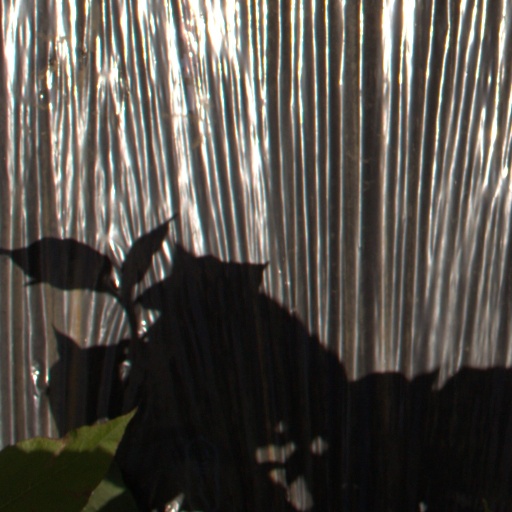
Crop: Jerusalem artichoke